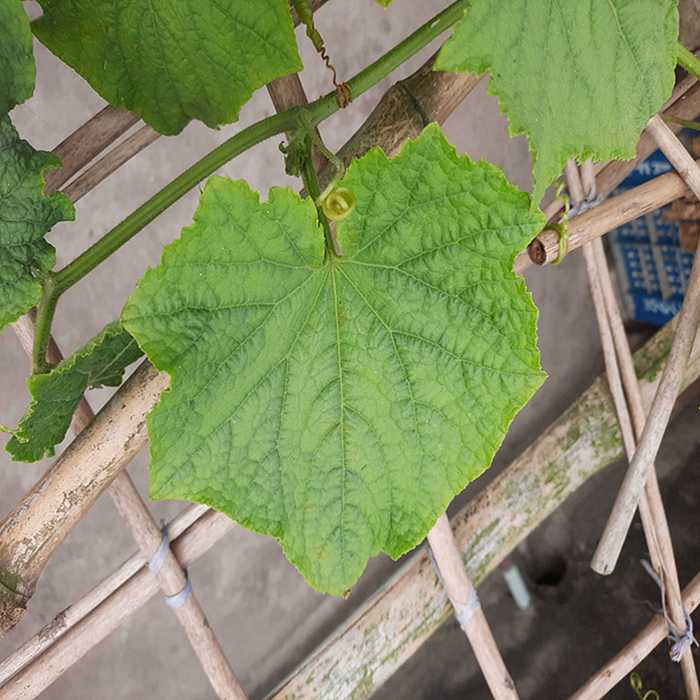
Plant: Cucumber
Label: Fresh leaf